Dahria Beatty

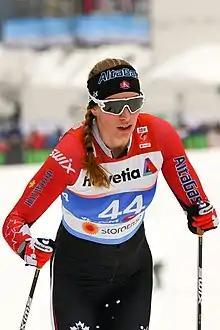
Beatty in Seefeld, 2019

Dahria Beatty (born 7 March 1994) is a Canadian, former cross-country skier who competed internationally.